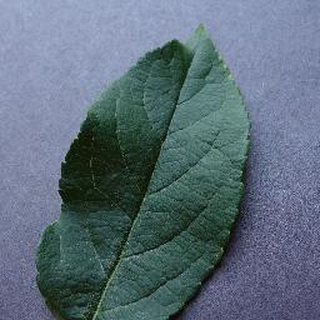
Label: healthy_apple